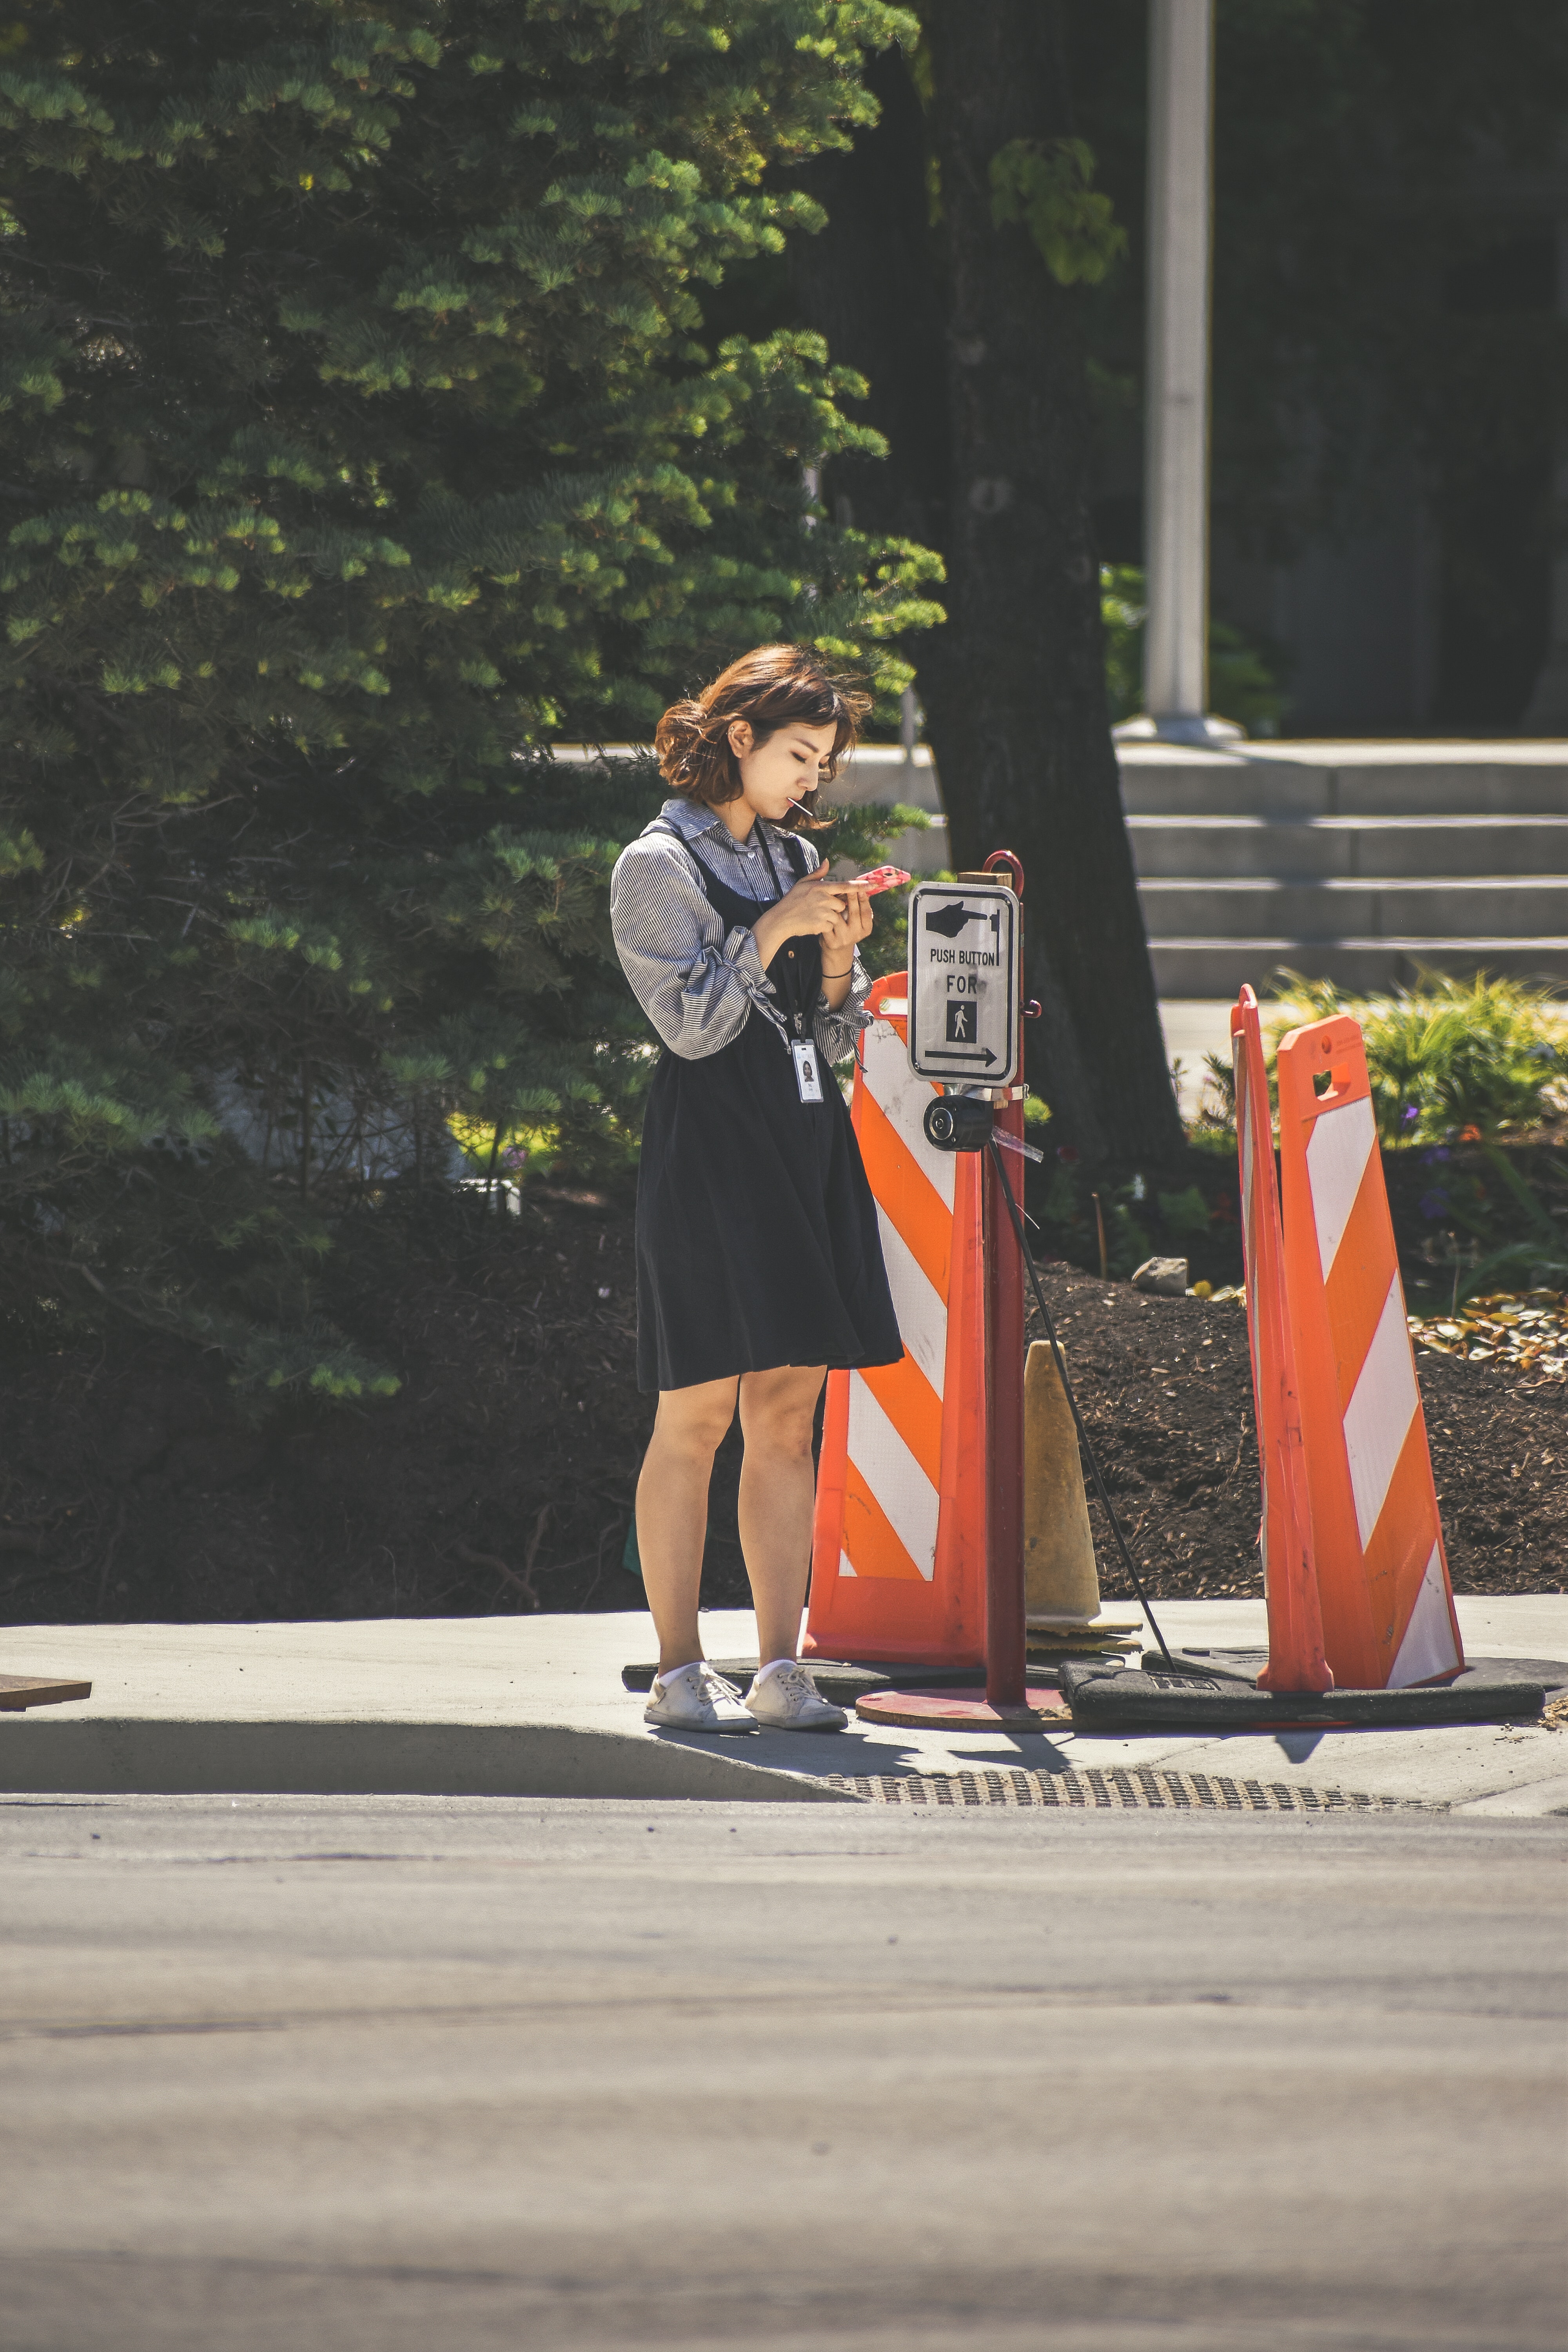
road, asphalt, musical instrument